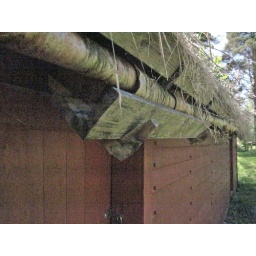
Structure of a grass roof including birch bark lining and gutter to catch drips over doorway